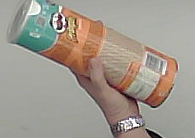
Product: pringles_paprika